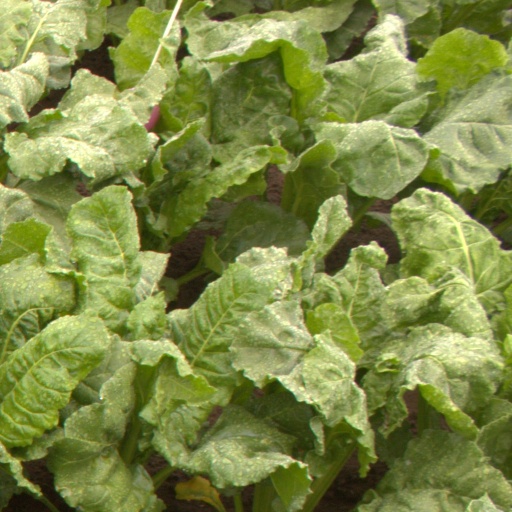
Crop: sugar beet